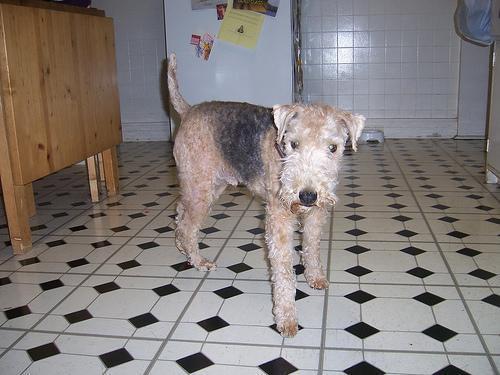
Lakeland_terrier